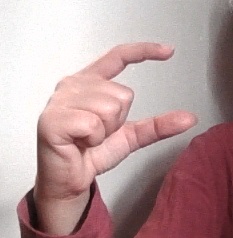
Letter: dal